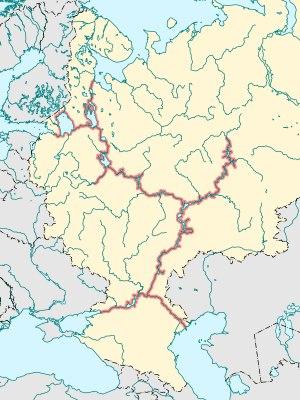
Le système des Cinq-Mers ou officiellement le réseau unifié de voies navigables de grande profondeur en Russie d'Europe est un ensemble de voies de transports maritimes et fluviales entre les cinq différentes mers jouxtant la Russie d'Europe : la mer Baltique, la mer Blanche la mer Caspienne et la mer Noire via la mer d'Azov.